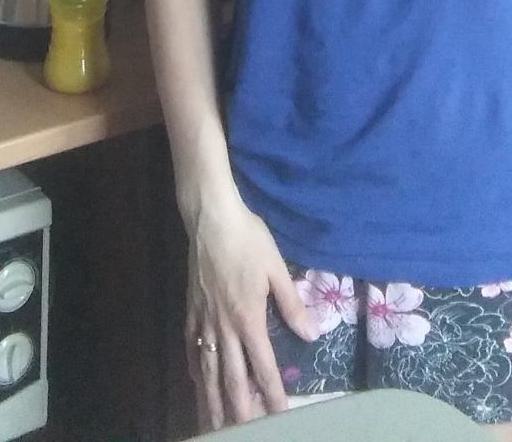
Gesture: no_gesture